BAC Strikemaster

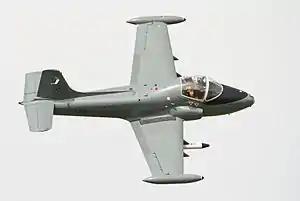
BAC 167 Strikemaster Mk 82A in Sultan of Oman's Air Force colour scheme at the 2013 Shoreham Airshow

The BAC 167 Strikemaster is a jet-powered training and light attack aircraft designed and produced by the British Aircraft Corporation. It was a development of the Hunting Jet Provost trainer, itself a jet engined version of the Percival Provost, which originally flew in 1950 with a radial engine.